Orlången

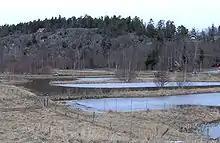
Meandering waters at the wetland purifying facility north of the lake.

The catchment area is composed of criss-crossing fractured valleys with alternating agricultural lands and forests. The lake and its shores are highly popular for open-air activities such as fishing, bathing, birdwatching, tour skating, canoeing, skiing, and walking. The Bottnen ("The Bottom") wetland near the inflow from Mörtsjön is an important bird locale. There are several public baths by the lake, but its many cliffs are also popular spots to spend a summer day. Approximately half of the lake is available for angling for people with the required angling card.